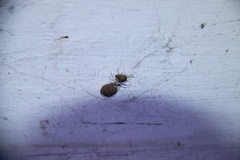
Species: Parasteatoda_tepidariorum